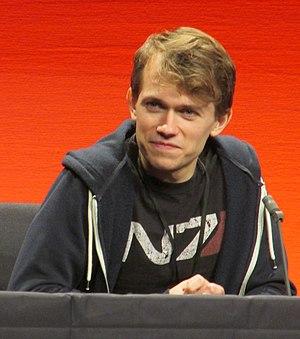
Greg Austin est un acteur britannique, né le 2 août 1992 en Angleterre.